Dana Simpson

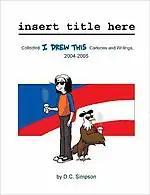
"I Drew This volume 1: Insert title here"

Simpson's second published comic strip, "I Drew This", was concerned mainly about politics, from a liberal perspective. It is semi-autobiographical, in that one of the main characters is the author (the other is Joe, the Liberal Eagle) and its focus is often the author's own musings. "I Drew This" began life in the Washington State University "Daily Evergreen" in January 2004, while Simpson was attending graduate school. Like "Ozy and Millie", this comic is part of the webcomics portal Keenspot, beginning November 2006. Material from "I Drew This" was included in "". The May 16, 2005 edition, "Teaching Gravity", featured the first reference to the theory of intelligent falling. "insert title here" and "I Drew This" (a complete collection of the strips) are both available for purchase on Lulu.